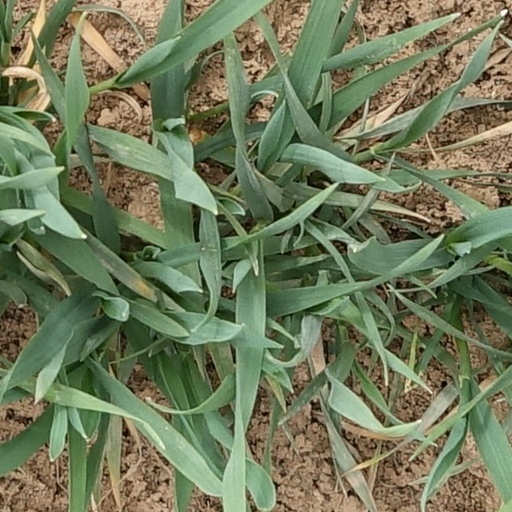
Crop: wheat